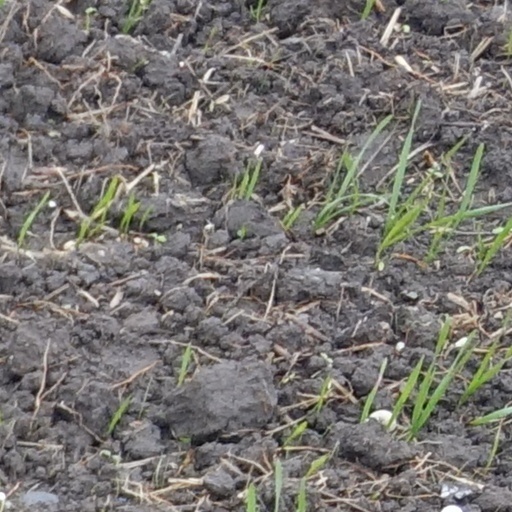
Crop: wheat